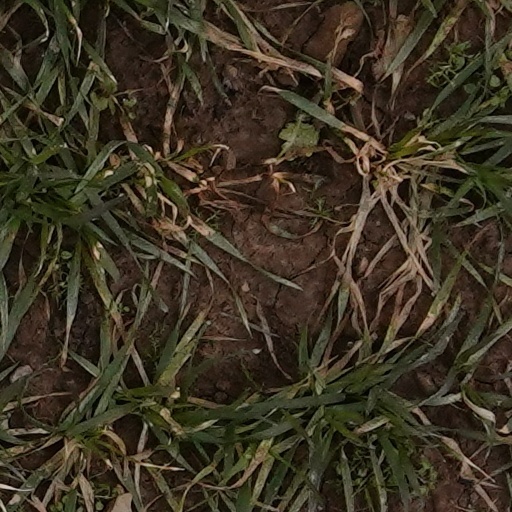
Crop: wheat